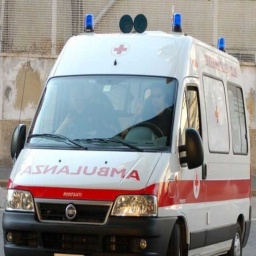
Label: ambulance